Scanning SQUID microscopy

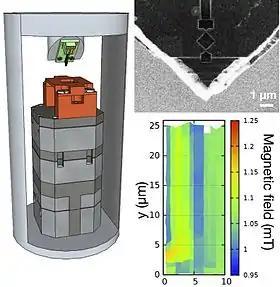
Left: Schematic of a scanning SQUID microscope in a helium-4 refrigerator. Green holder for the SQUID probe is attached to a quartz tuning fork. Bottom part is a piezoelectric sample stage. Right: electron micrograph of a SQUID probe and a test image of Nb/Au strips recorded with it.

In condensed matter physics, scanning SQUID microscopy is a technique where a superconducting quantum interference device (SQUID) is used to image surface magnetic field strength with micrometre-scale resolution. A tiny SQUID is mounted onto a tip which is then rastered near the surface of the sample to be measured. As the SQUID is the most sensitive detector of magnetic fields available and can be constructed at submicrometre widths via lithography, the scanning SQUID microscope allows magnetic fields to be measured with unparalleled resolution and sensitivity. The first scanning SQUID microscope was built in 1992 by Black "et al." Since then the technique has been used to confirm unconventional superconductivity in several high-temperature superconductors including YBCO and BSCCO compounds.